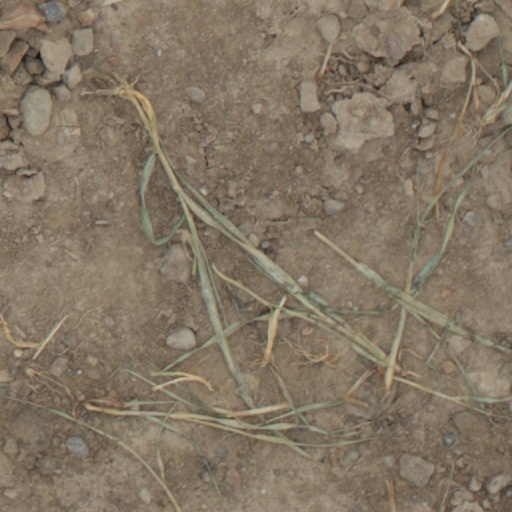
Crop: wheat